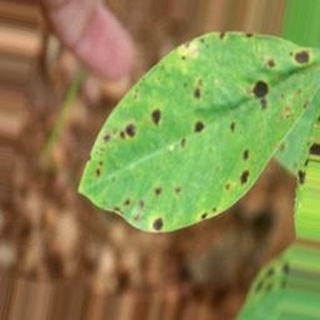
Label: groundnut_late_leaf_spot